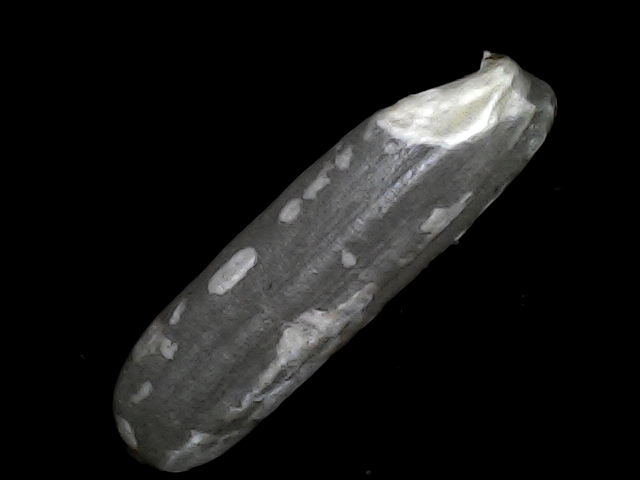
Rice variety: BRRI102